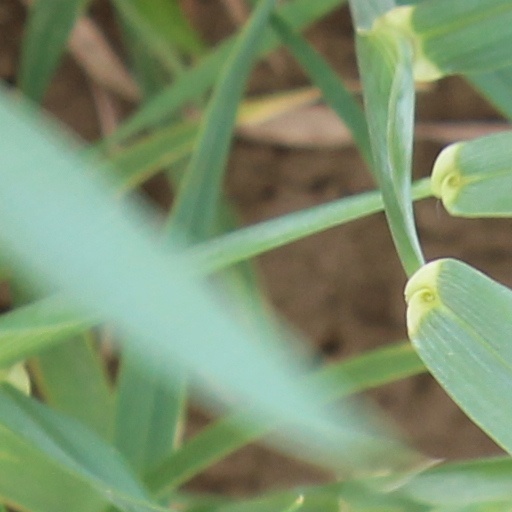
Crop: wheat